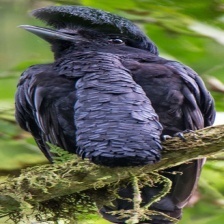
Species: UMBRELLA BIRD
Scientific name: CEPHALOPTERUS